Sonora

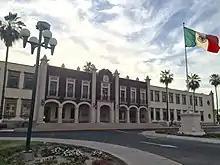
Main building at the University of Sonora, in Hermosillo

The region has been an area of study for archeologists, anthropologists and historians, who have worked on prehispanic ruins and fossilized bones. However, much of the research in this area is still in its initial descriptive stage with many basic questions still unanswered. Sonora is considered a cultural zone separate from Mesoamerica, although there may have been some Mesoamerican influence. The major differences between Sonoran cultures and Mesoamerica include dry climate farming, although the same basics of corn, squash and beans are produced. There is also a heavier reliance on wild resources. More important was the lack of true cities during this area's prehispanic history, with small settlements clustered around water sources and weak hierarchical systems. The cultures here also share some traits with those of the United States Southwest, but are distinct from these as well.